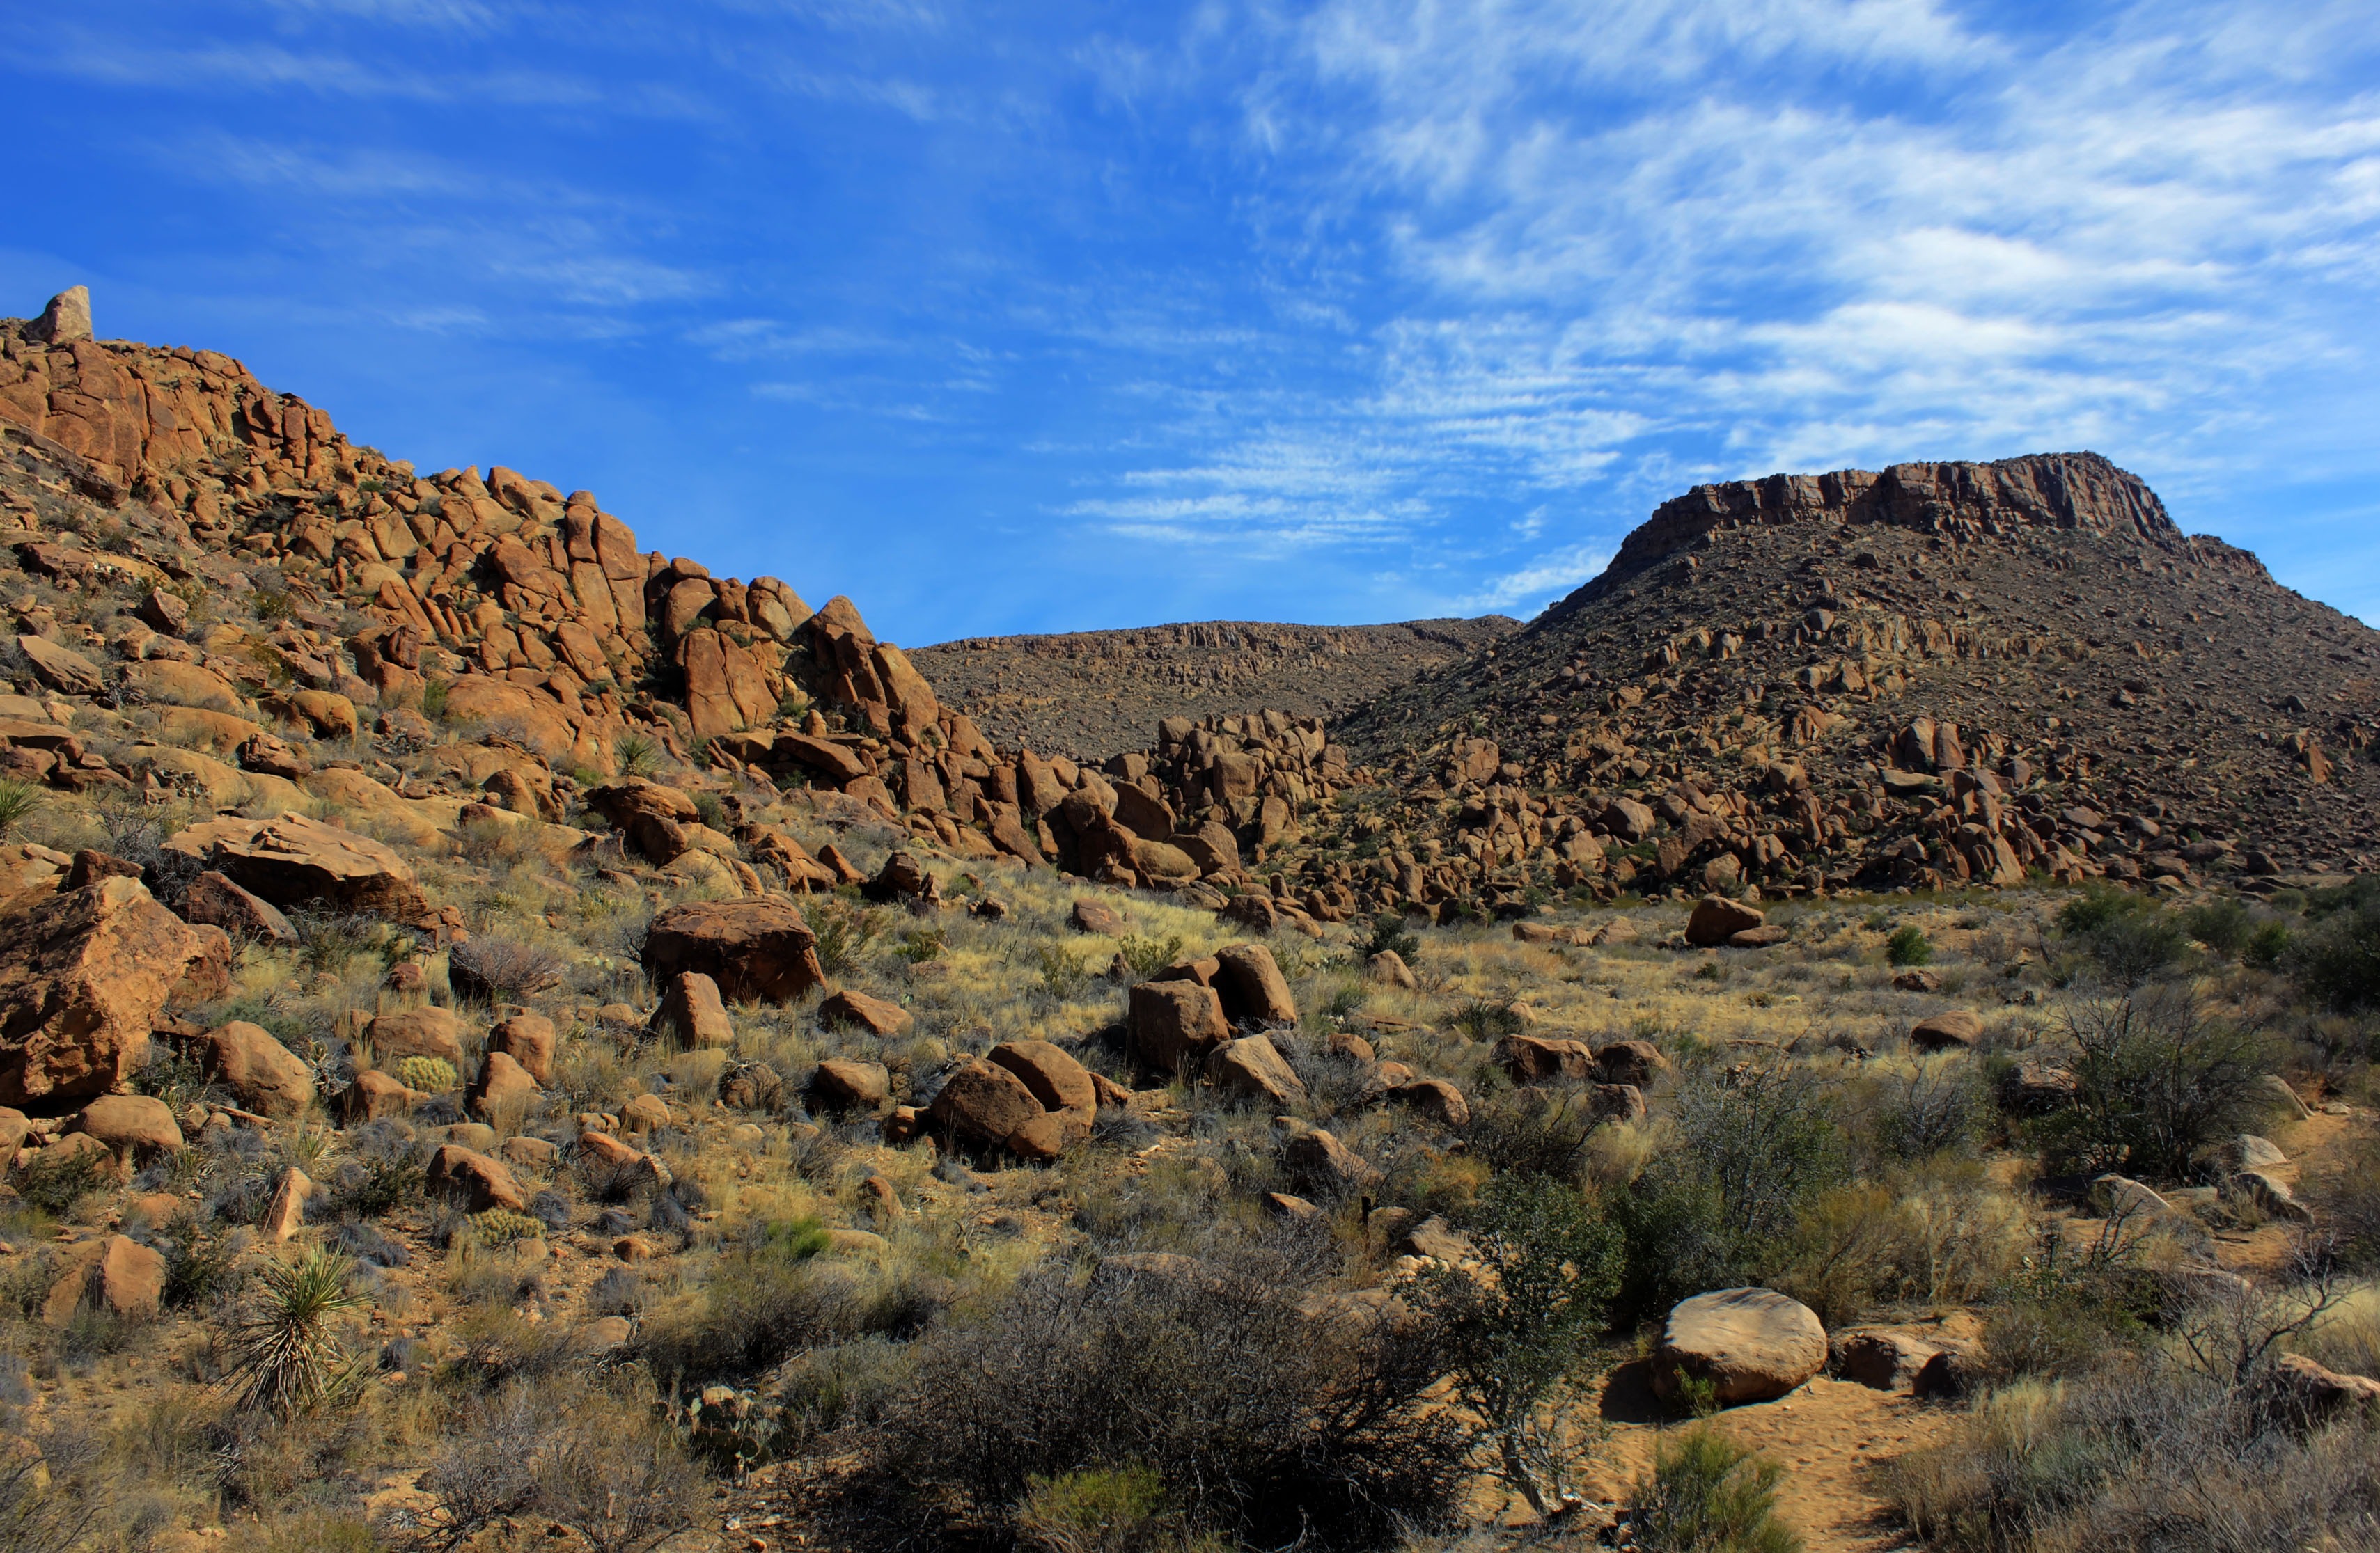
landscape, nature, rock, wilderness, walking, mountain, trail, hill, desert, adventure, valley, formation, park, usa, rocky, terrain, national park, ridge, summit, rocks, hills, geology, mountains, badlands, plateau, texas, fell, ecosystem, wadi, butte, landform, big bend national park, natural environment, geographical feature, mountainous landforms